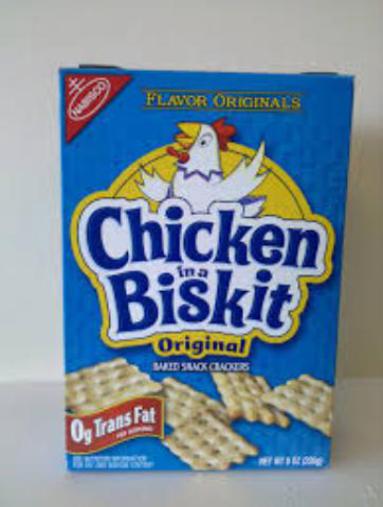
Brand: chicken in a biskit
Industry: Food